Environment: real
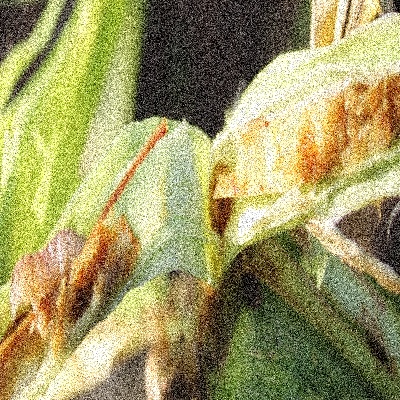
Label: fall_armyworm